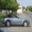
Label: automobile